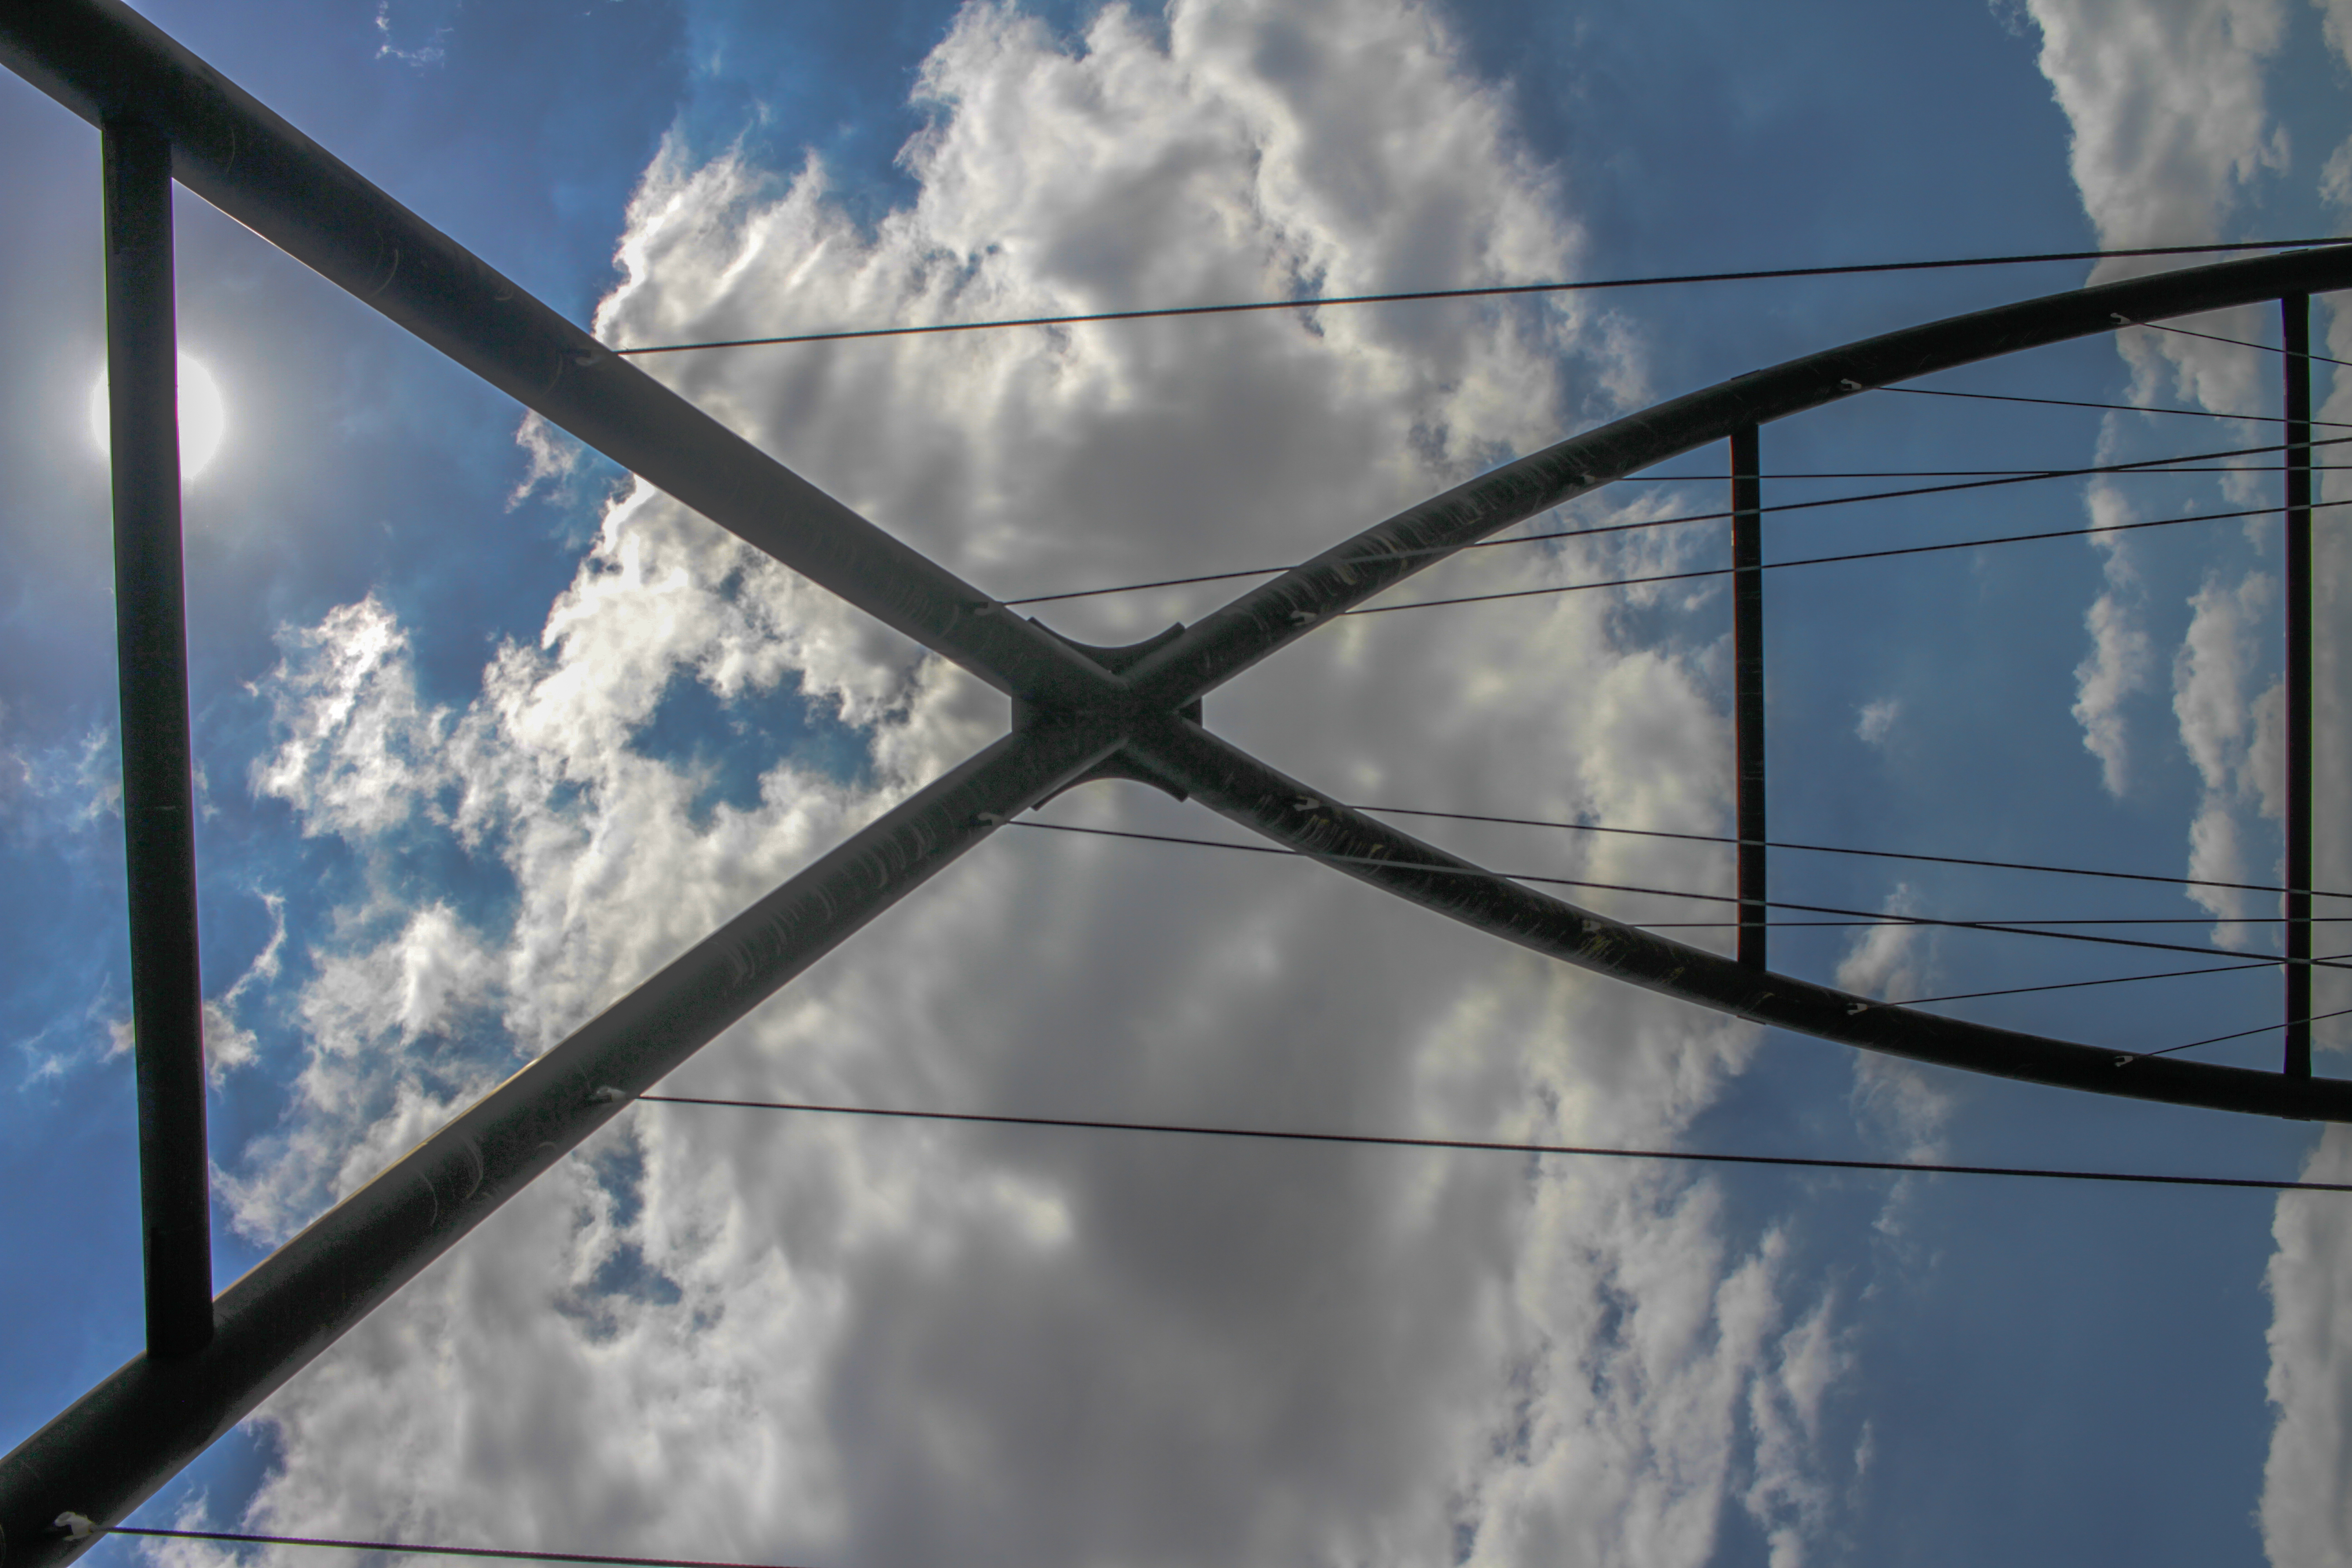
bridge, sky, blue, cloud, reflection, daytime, line, architecture, glass, iron, tree, meteorological phenomenon, sunlight, Transparent material, metal, daylighting, cumulus, wire, window, shadow